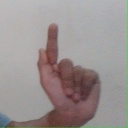
अक्षर: ळ